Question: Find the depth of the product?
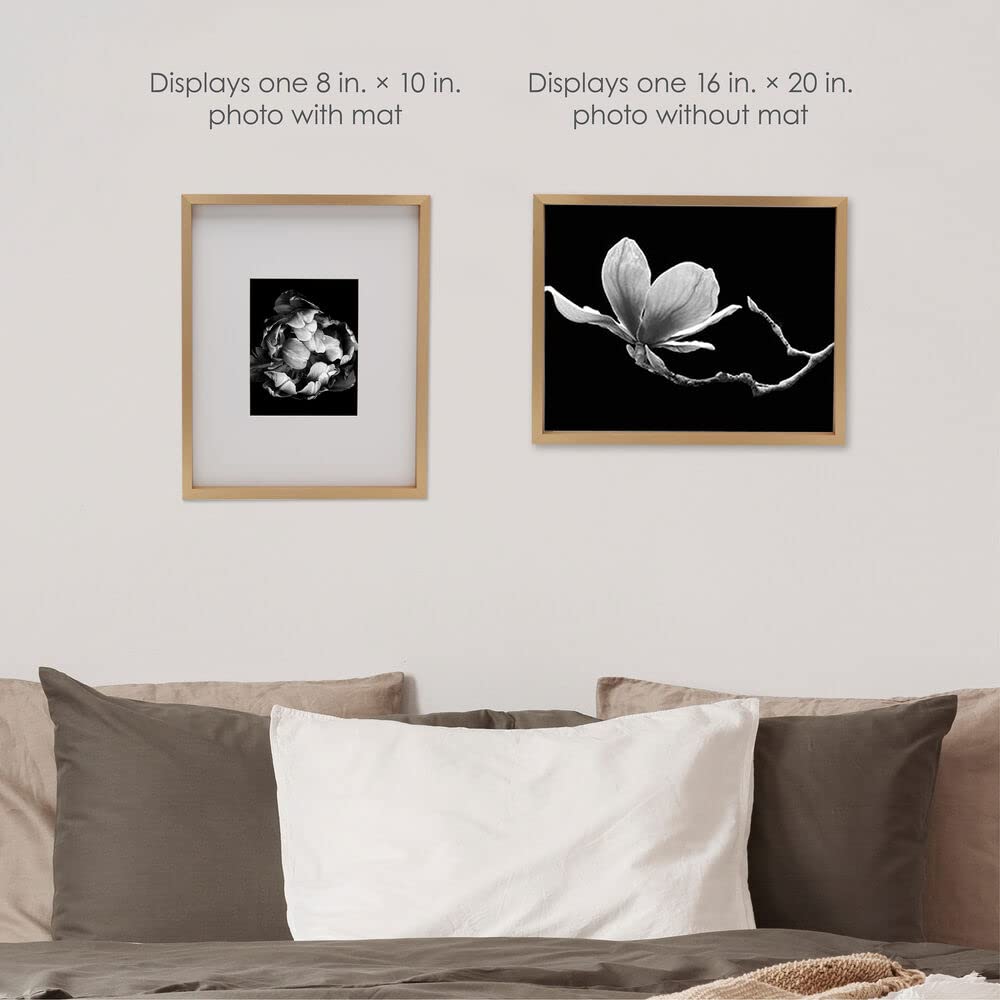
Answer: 20.0 inch